USS Washtenaw County

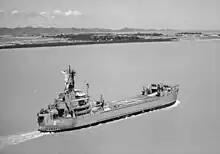
"Washtenaw County" (MSS-2) underway in Haiphong harbor, North Vietnam in June 1973

On 9 February 1973 "Washtenaw County" was decommissioned at Yokosuka after completing conversion to a "Special Device Minesweeper" and became "Washtenaw County" (MSS-2). That same day, she departed Yokosuka for Subic Bay where she underwent a restricted availability in preparation for minesweeping operations to be conducted along the coast of North Vietnam. On 2 April the ship stood out of Subic Bay, bound for Haiphong harbor in North Vietnam. She reached that port on 6 April and joined TF 78, the force assigned to sweep up the mines following the termination of hostilities between the United States and North Vietnam.